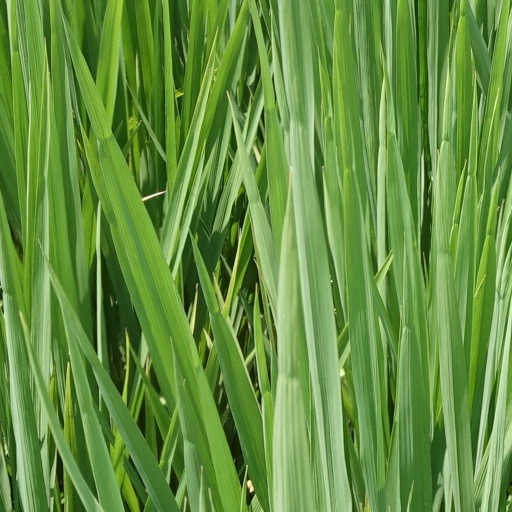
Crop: rice